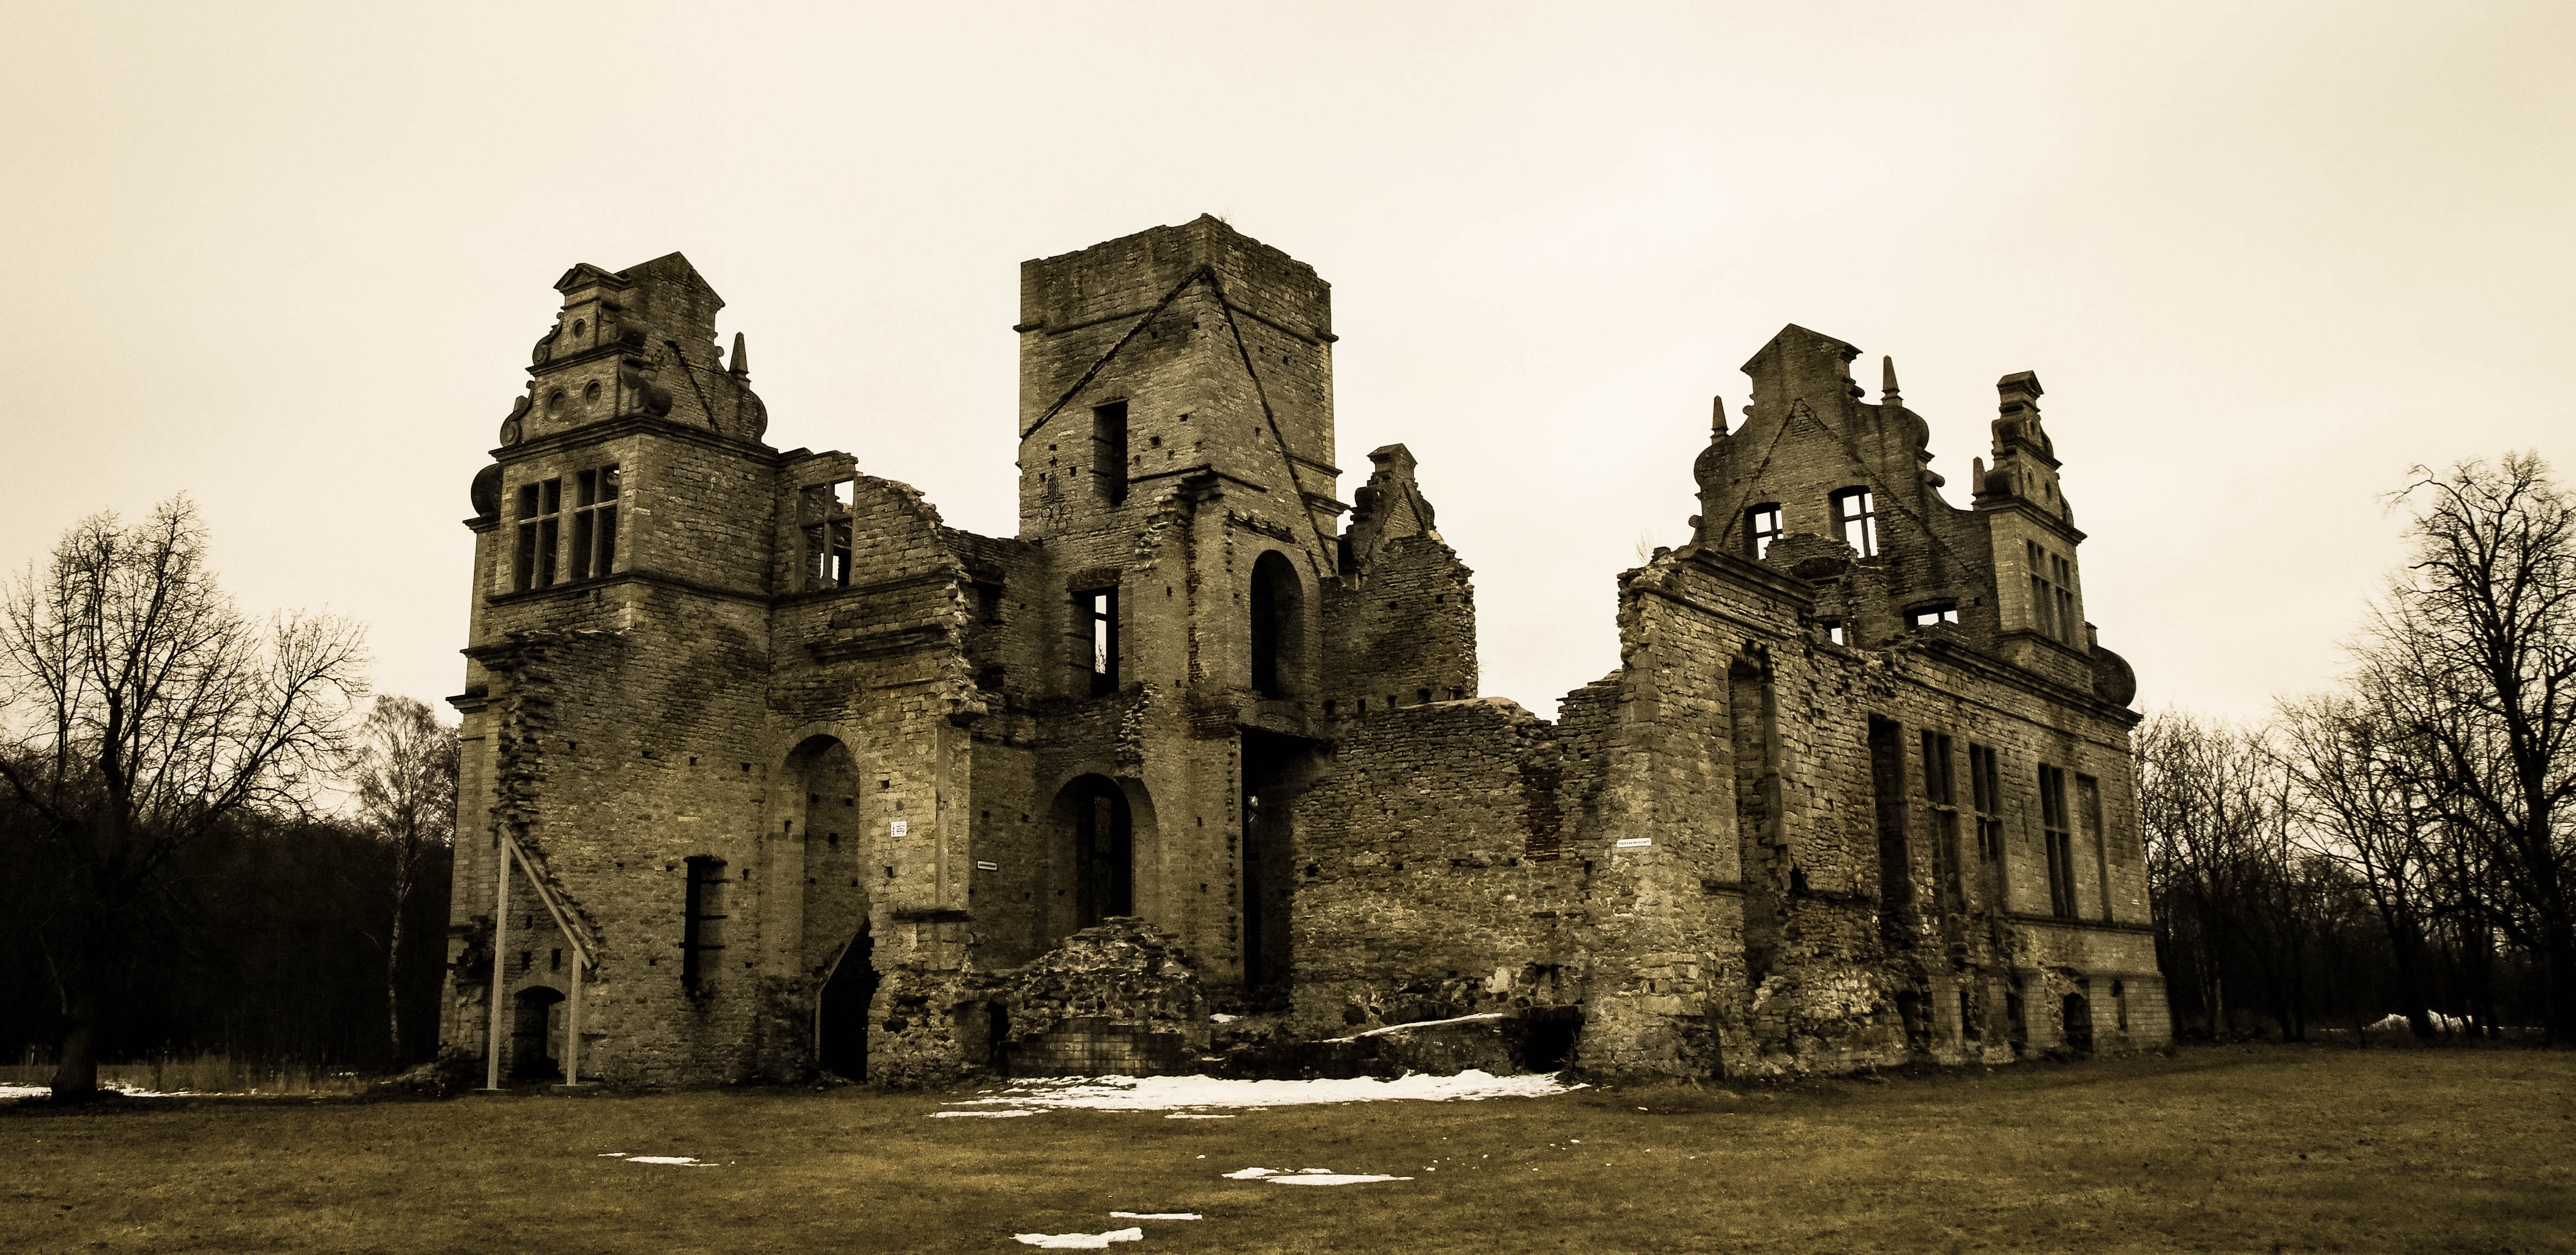
ruins, medieval architecture, building, historic site, architecture, abbey, history, monastery, ancient history, wall, place of worship, castle, church, grass, estate, facade, arch, stock photography, cathedral, middle ages, manor house, convent, chapel, chateau, almshouse, stately home